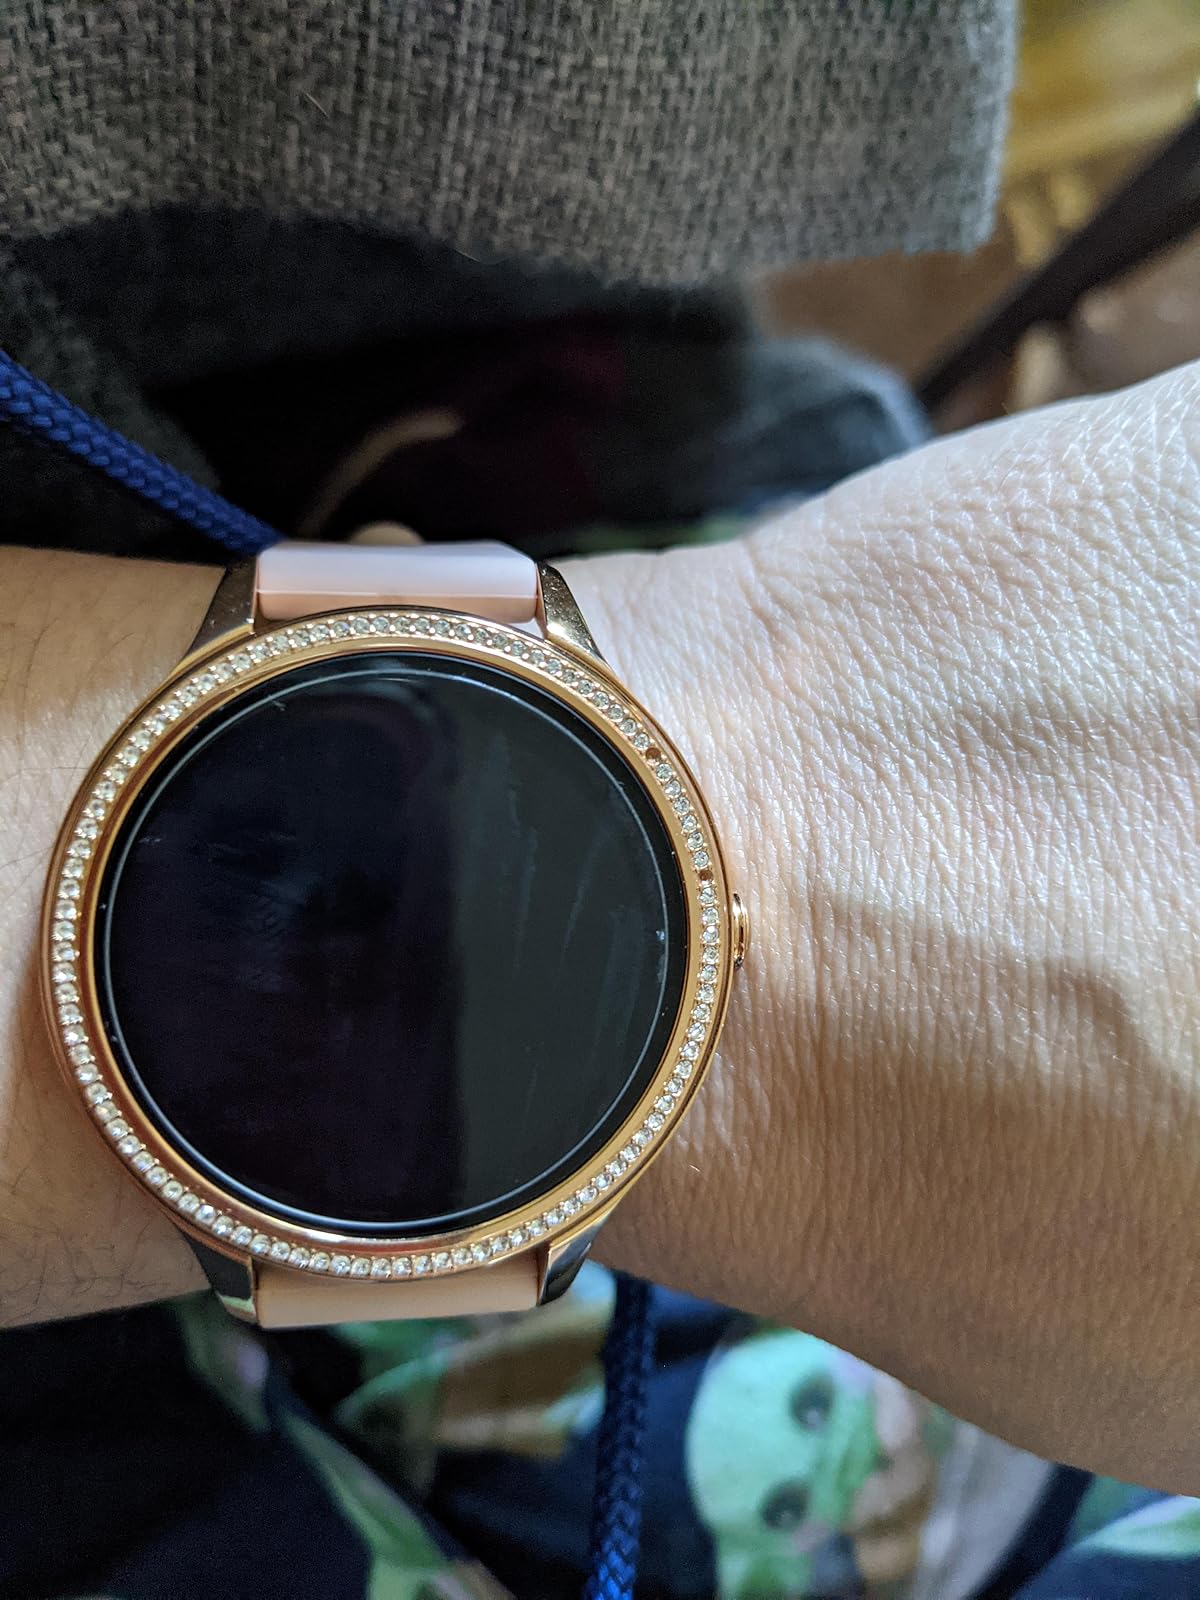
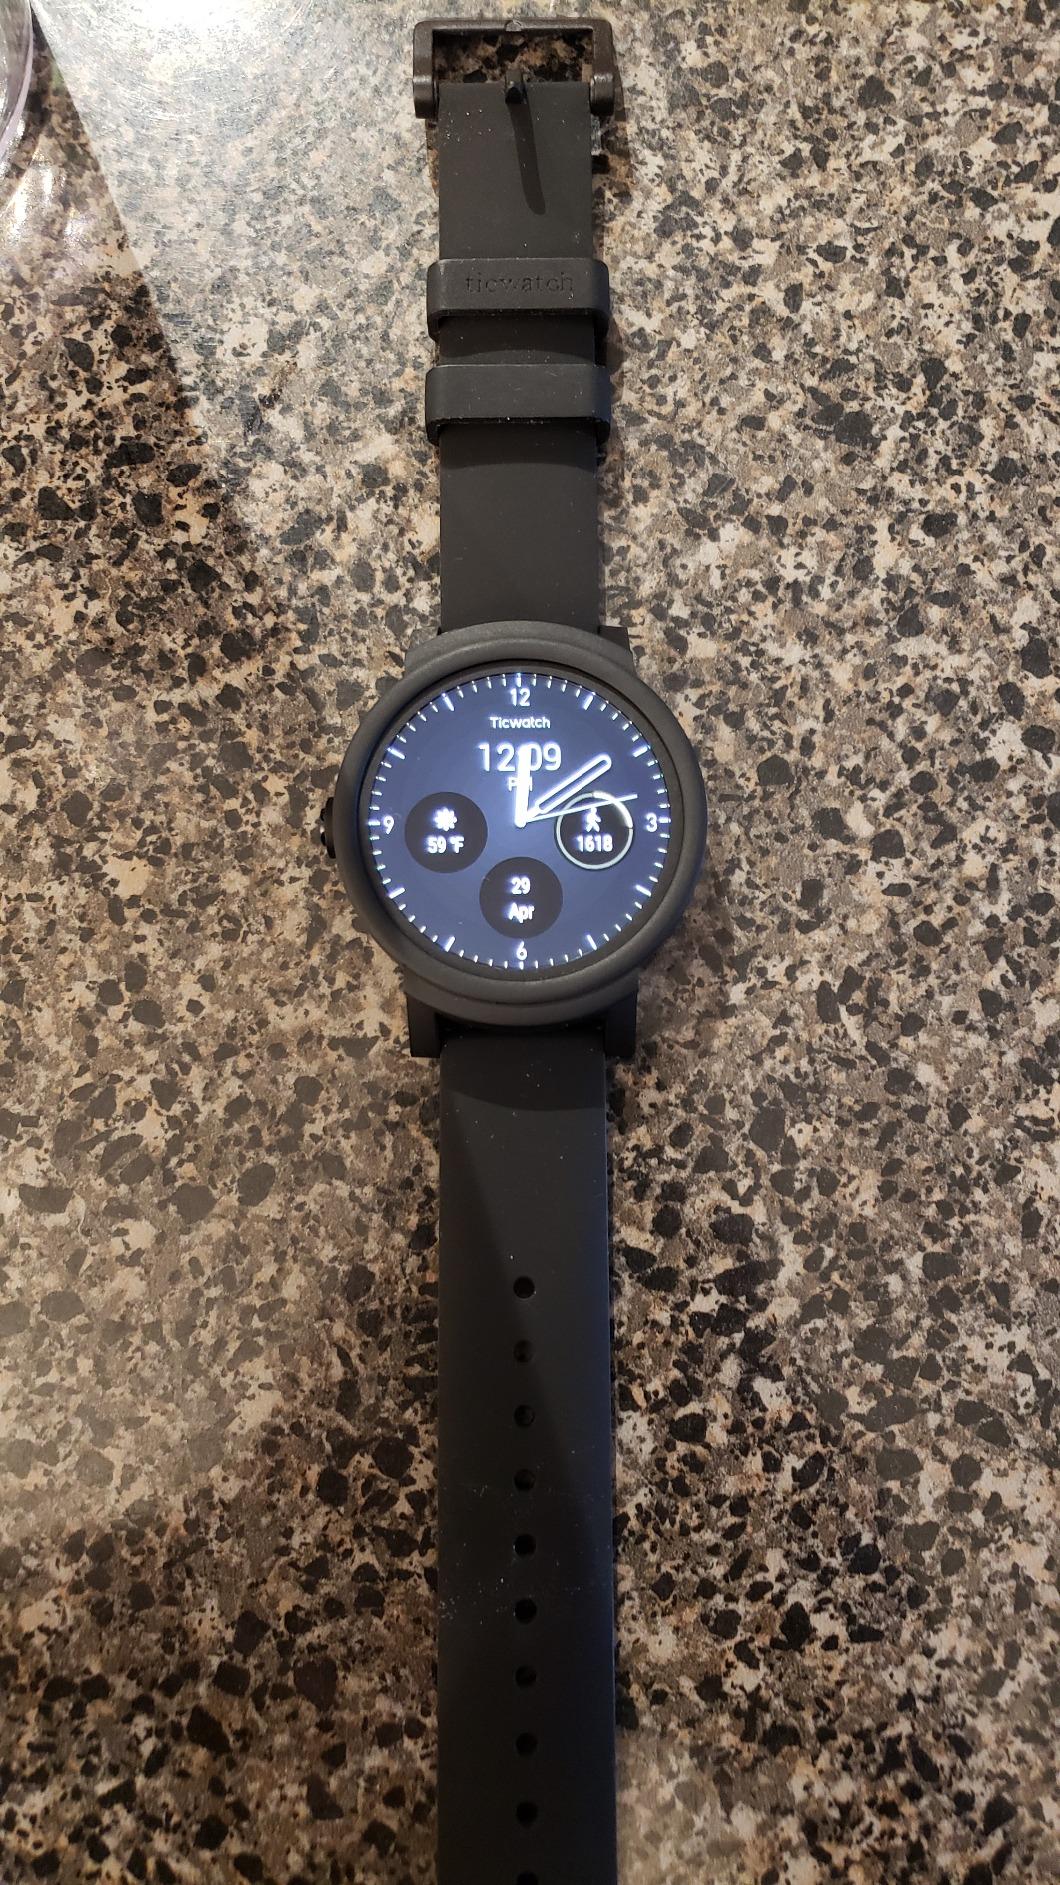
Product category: smartwatch
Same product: no